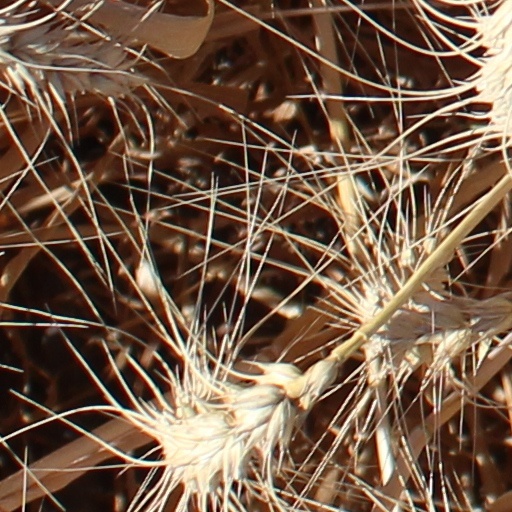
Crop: wheat